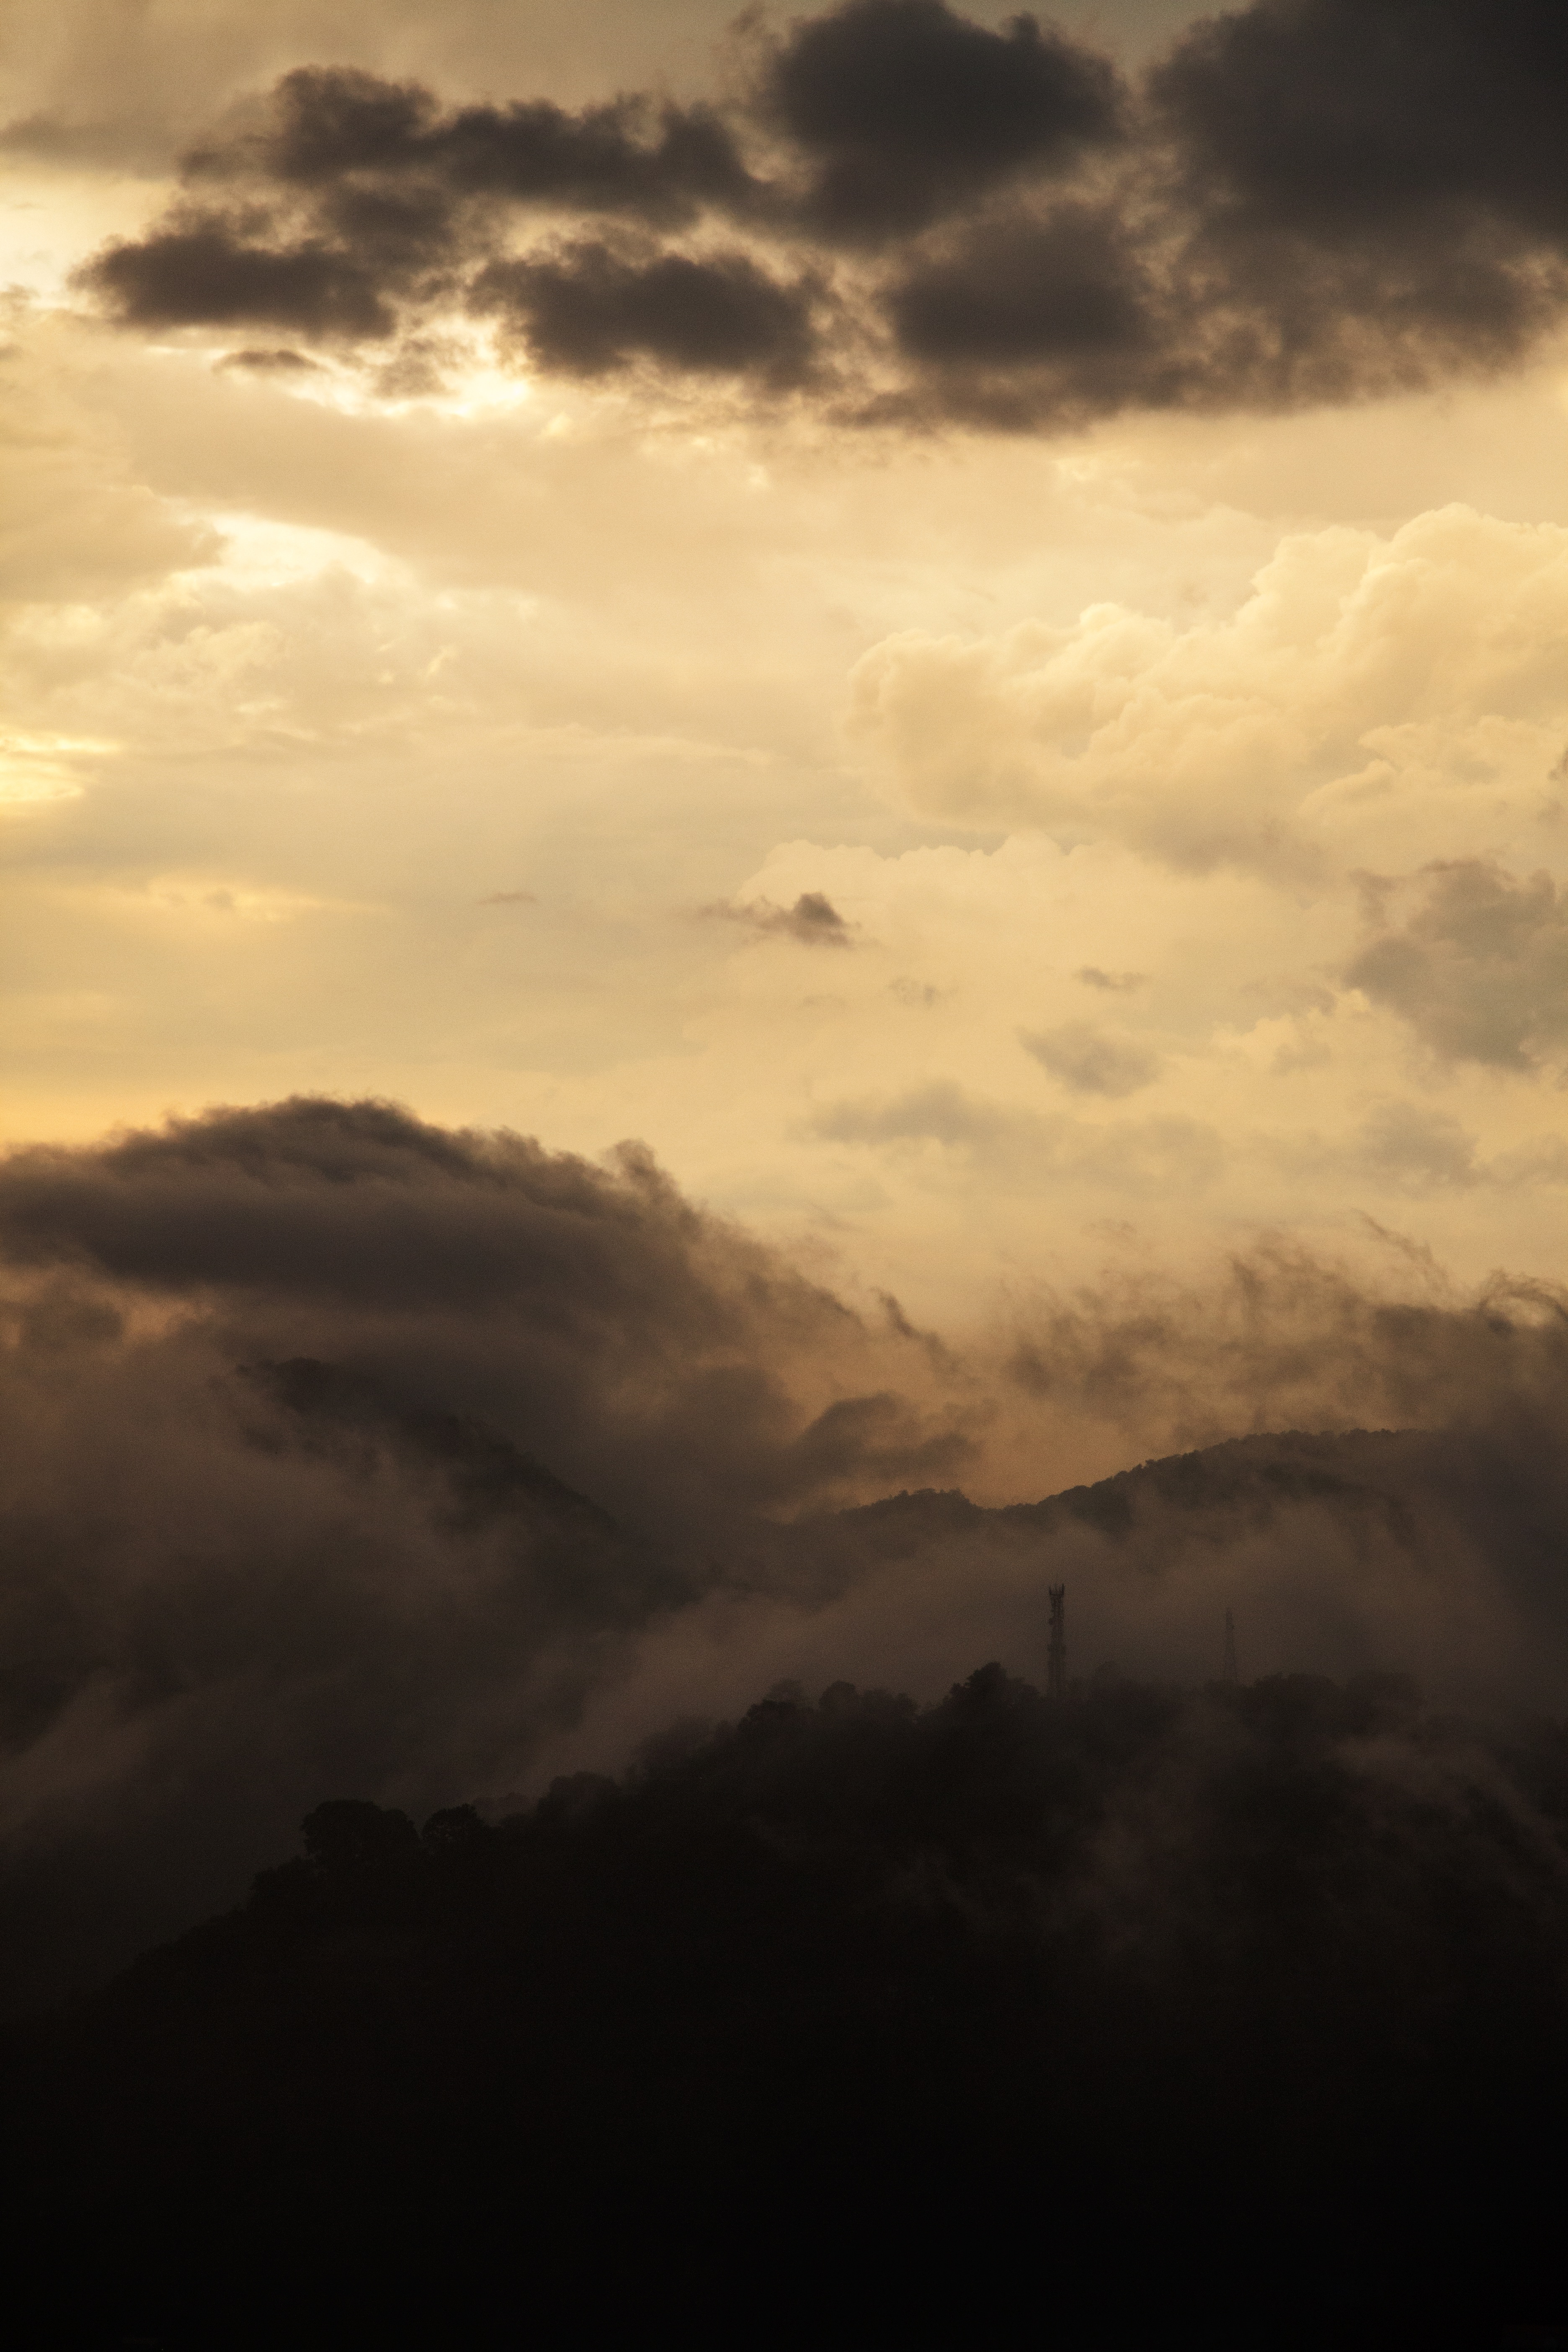
horizon, mountain, light, cloud, sky, sun, sunrise, sunset, mist, sunlight, morning, dawn, atmosphere, dusk, evening, weather, cumulus, darkness, meteorological phenomenon, atmospheric phenomenon